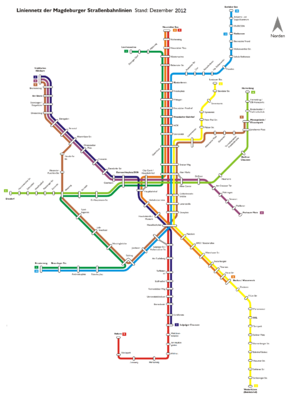
Le tramway de Magdebourg est le réseau de tramways de la ville de Magdebourg, en Allemagne. Ouvert en 1877, il compte actuellement 12 lignes.